Durham Bulls

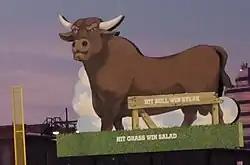
The third and current incarnation of the snorting bull sign (2008-Present)

Before the 2015 season, Jared Sandberg was named the fourth manager in the team's Triple-A history, replacing Montoyo. The 2015 season saw the Bulls set both a new single-game paid attendance record on July 4, and a new single-season paid attendance record, finishing with a cumulative mark of 554,788. In 2016, the Bulls had the franchise's second-highest attendance numbers and retired Montoyo's number 25. Overall, the team had their fourth losing season since 1998 and missed the playoffs.